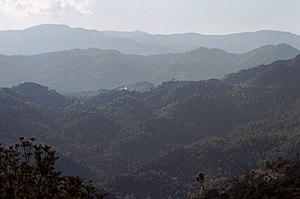
Le massif du Troodos est la plus importante chaîne montagneuse de Chypre, dans le centre de l'île. Son point culminant est le mont Olympe, qui culmine 1 952 mètres d'altitude.